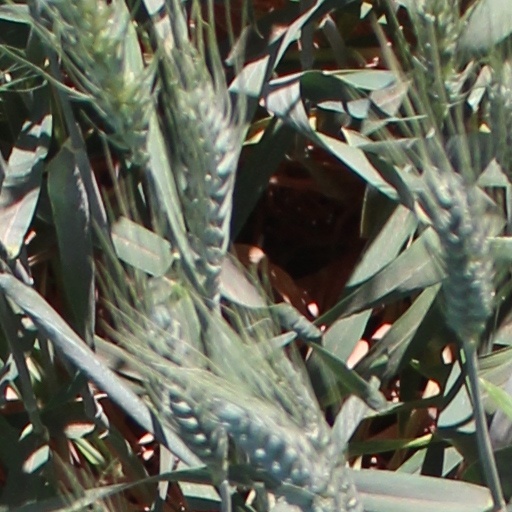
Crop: wheat